Eureka O'Hara

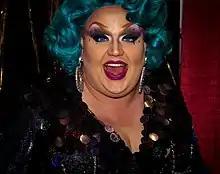
Eureka in 2017

In April 2017, O'Hara and Adam Barta premiered a single and music video for "Body Positivity", which features Kandy Muse, a drag queen from the Haus of Aja who would later go on to compete on season 13 of "Drag Race". The video features cameo appearances by "RuPaul's Drag Race" contestants Charlie Hides and Cynthia Lee Fontaine, as well as reality television personality Farrah Abraham. "Body Positivity (part ii: Electropoint)" was released in March 2018.